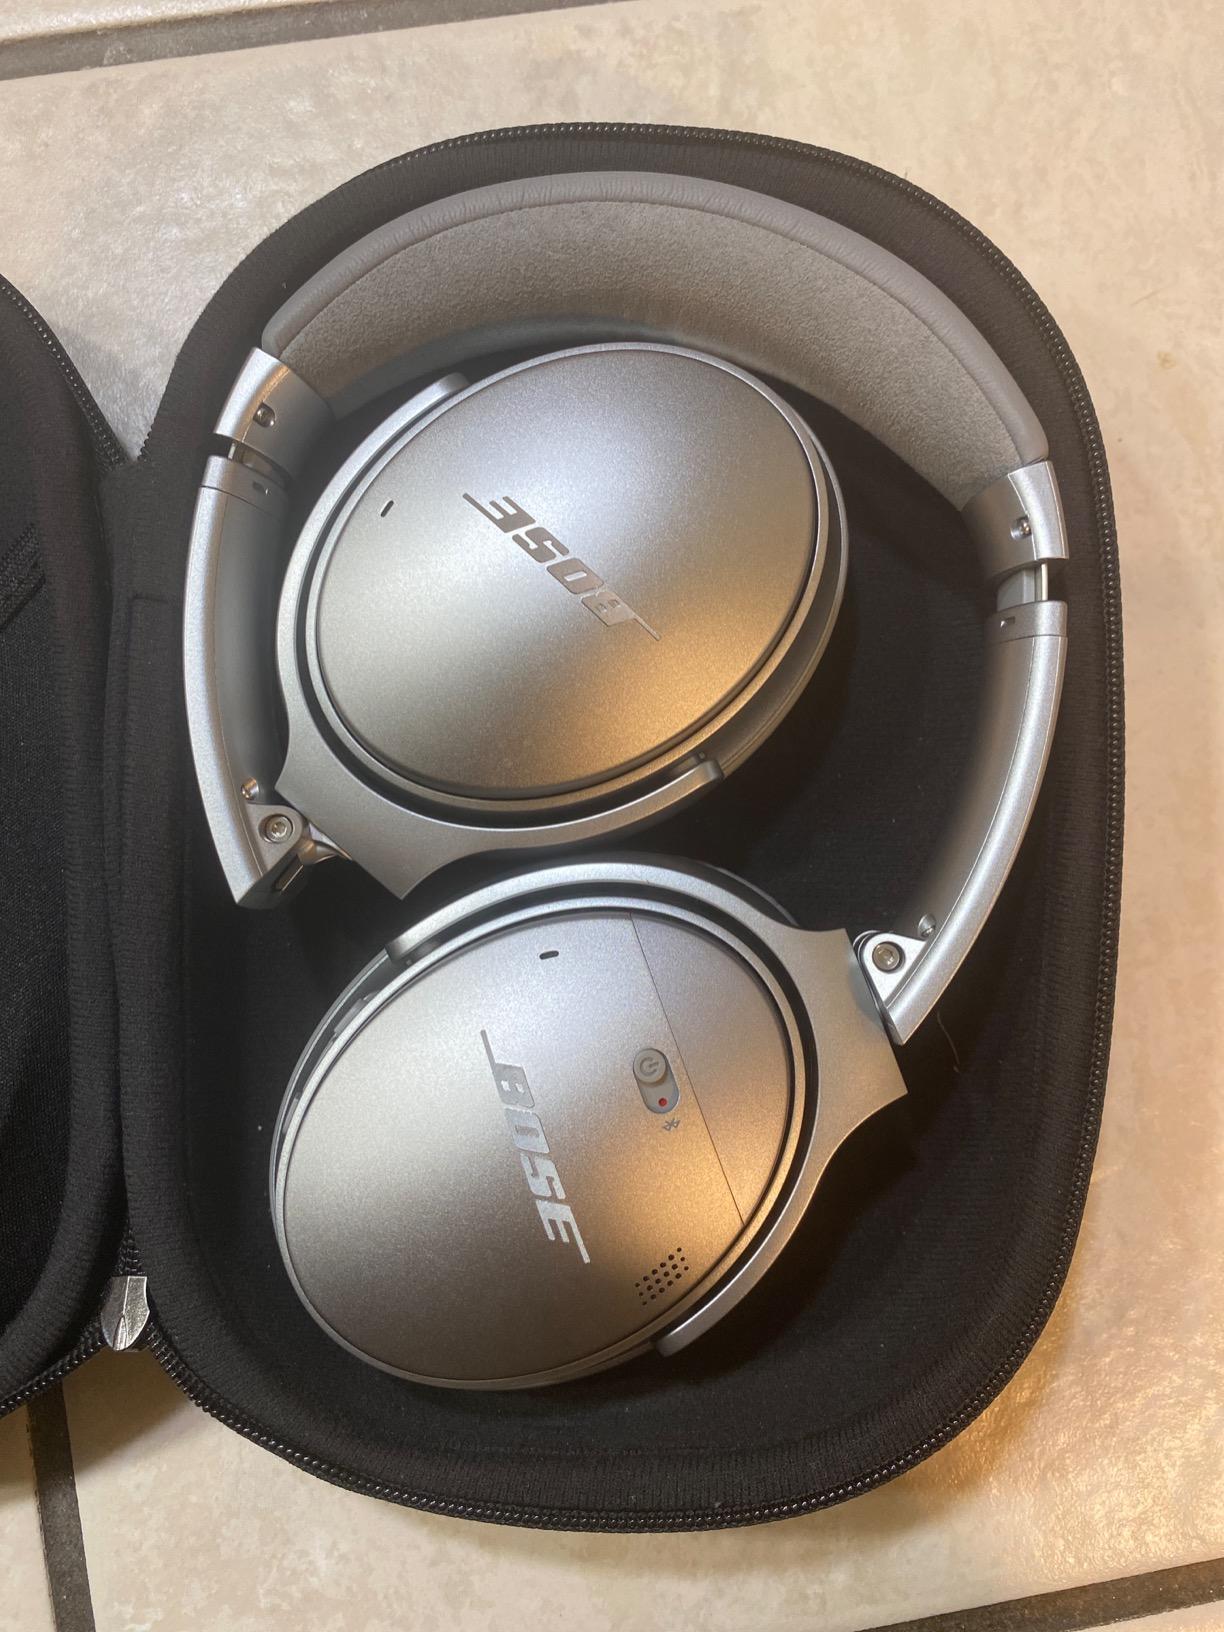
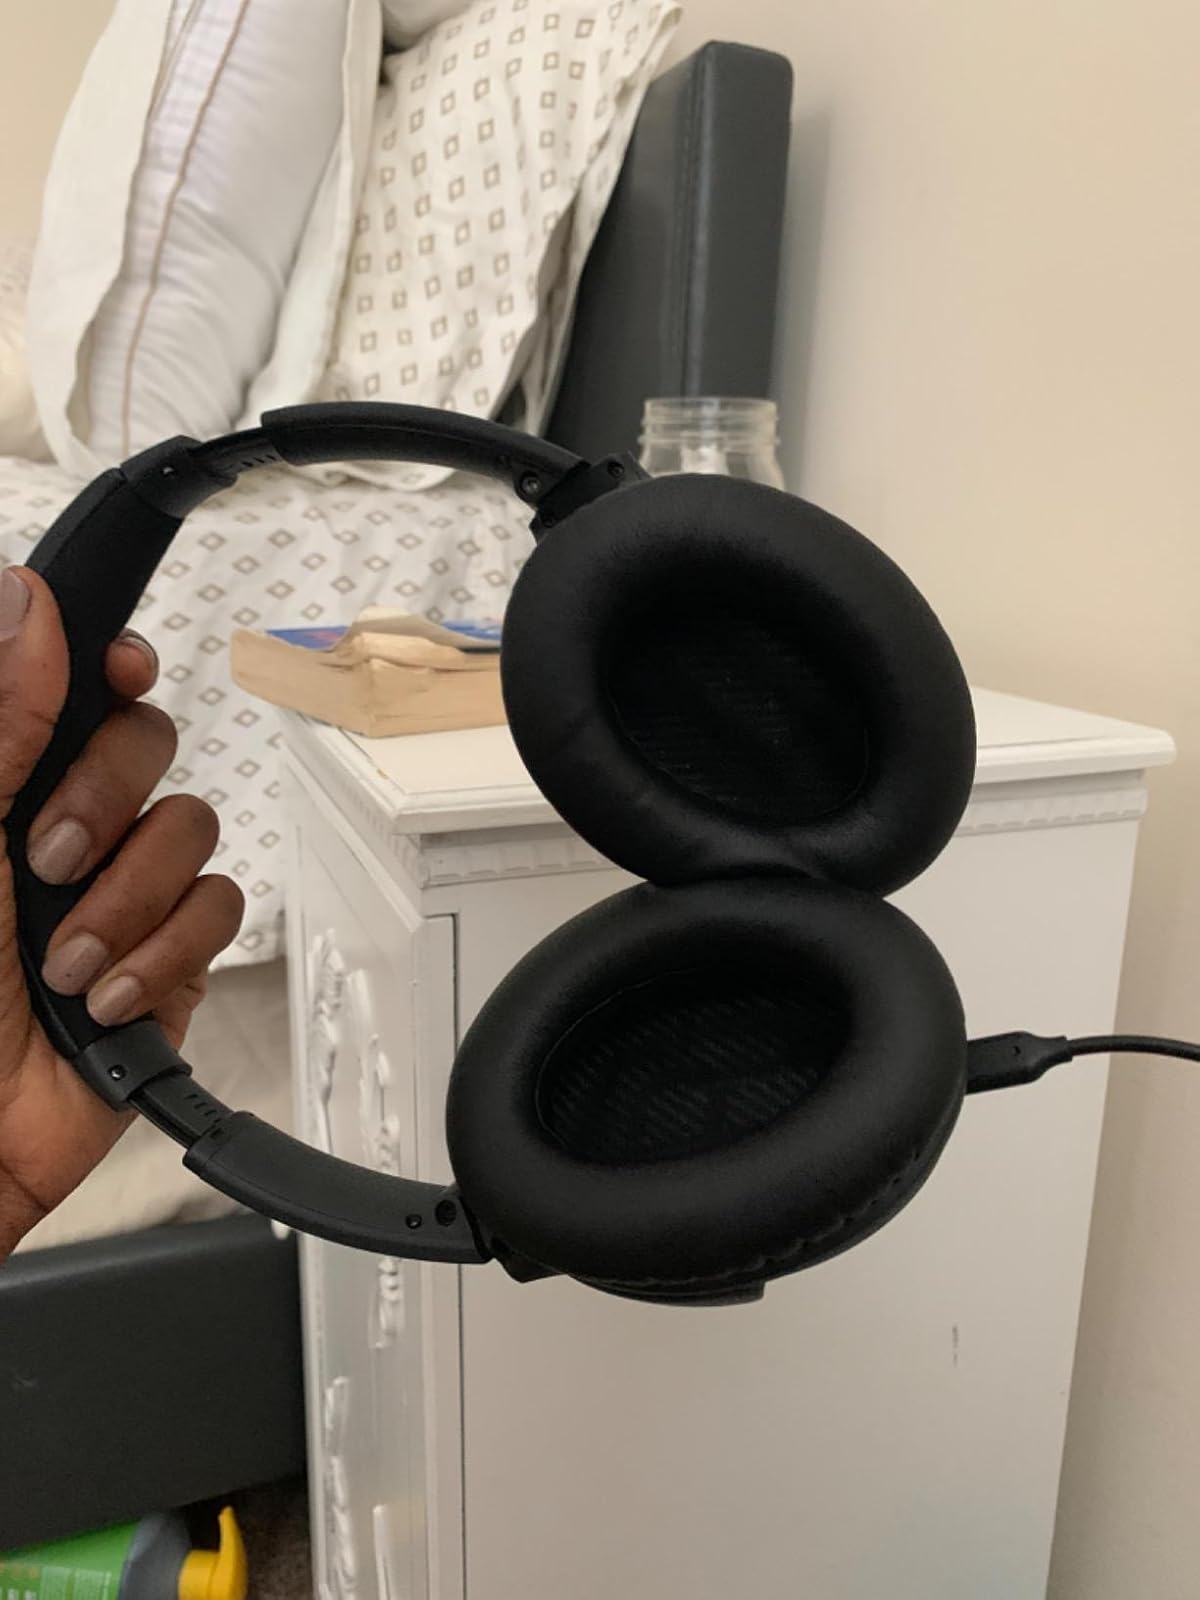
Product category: headphones
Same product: no